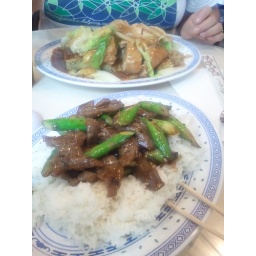
Asparagus and beef over rice and oyster sauce chicken over cake noodle.